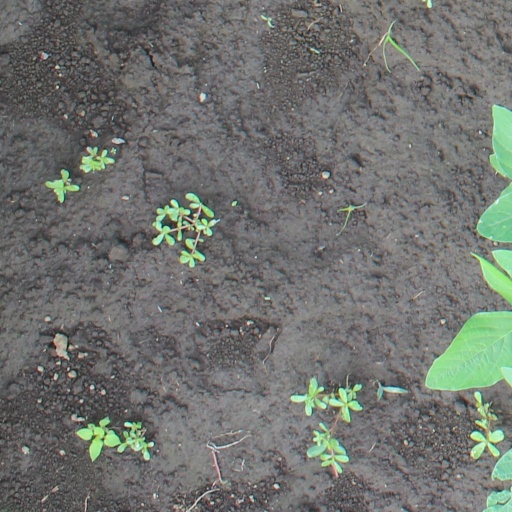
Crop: soybean